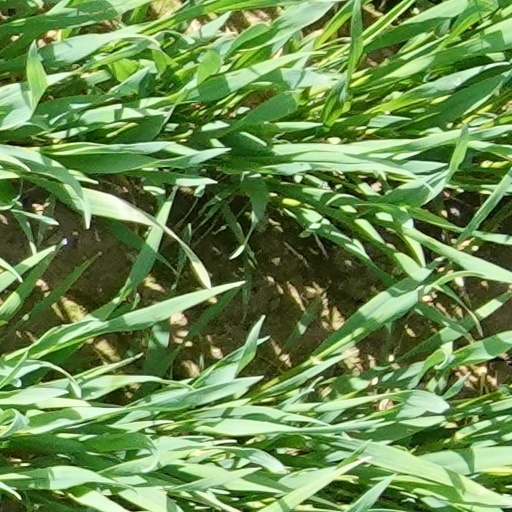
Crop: wheat